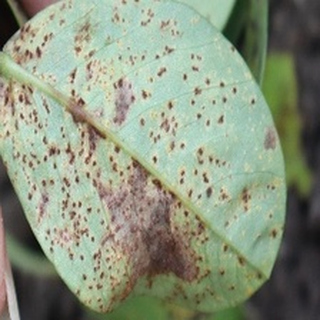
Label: groundnut_rust